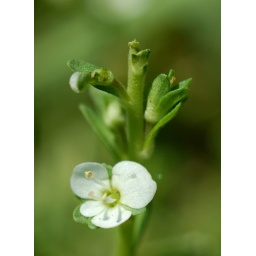
A very little flower I found in the grass while mowing.